Sir David Hunter-Blair, 3rd Baronet

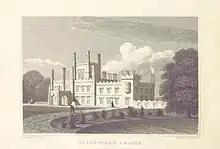
Blairquhan Castle, 1829 engraving

Hunter-Blair bought in 1798 Blairquhan Castle, Ayrshire, through his trustees (being still a minor). It was purchased from Sir John Whitefoord, 3rd Baronet, and was on the market as a long-term result of the collapse of Douglas, Heron & Company.